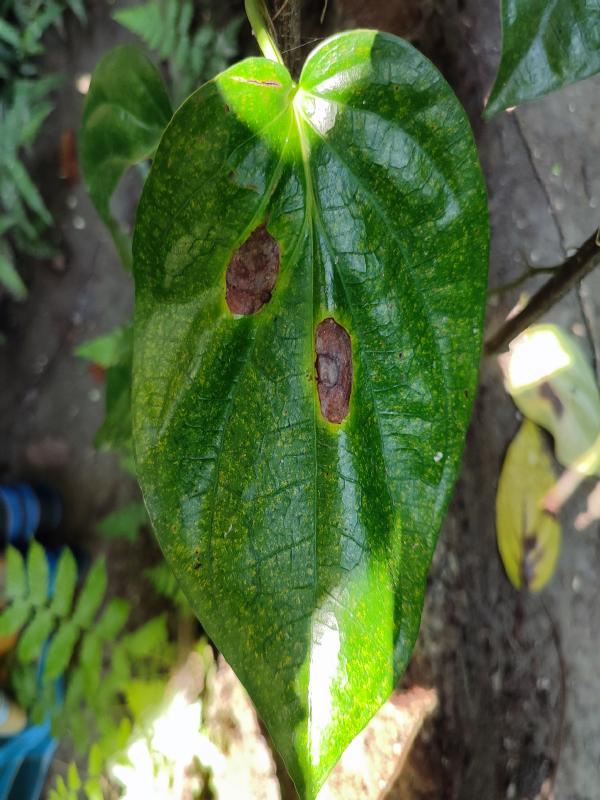
Label: Bacterial_Leaf_Disease